Languages of the Roman Empire

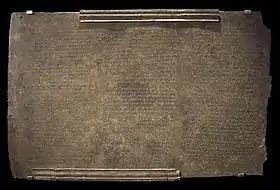
"Lex Ursonensis", a colonial charter republished in a Flavian inscription

Roman law was written in Latin, and the "letter of the law" was tied strictly to the words in which it was expressed. Any language, however, could be binding in more general verbal contracts and procedures grounded in the "ius gentium" or international law. The "ius gentium" was not a written legal code, but was thought to exist among all peoples as a matter of natural law. Roman jurists show a concern for local languages such as Punic, Gaulish, and Aramaic in assuring the correct understanding and application of laws and oaths.